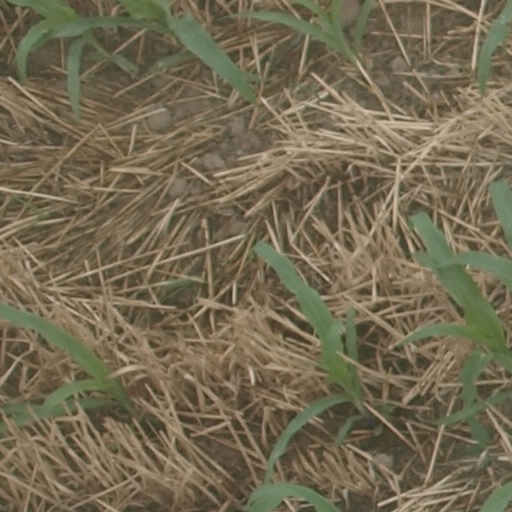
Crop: maize; corn